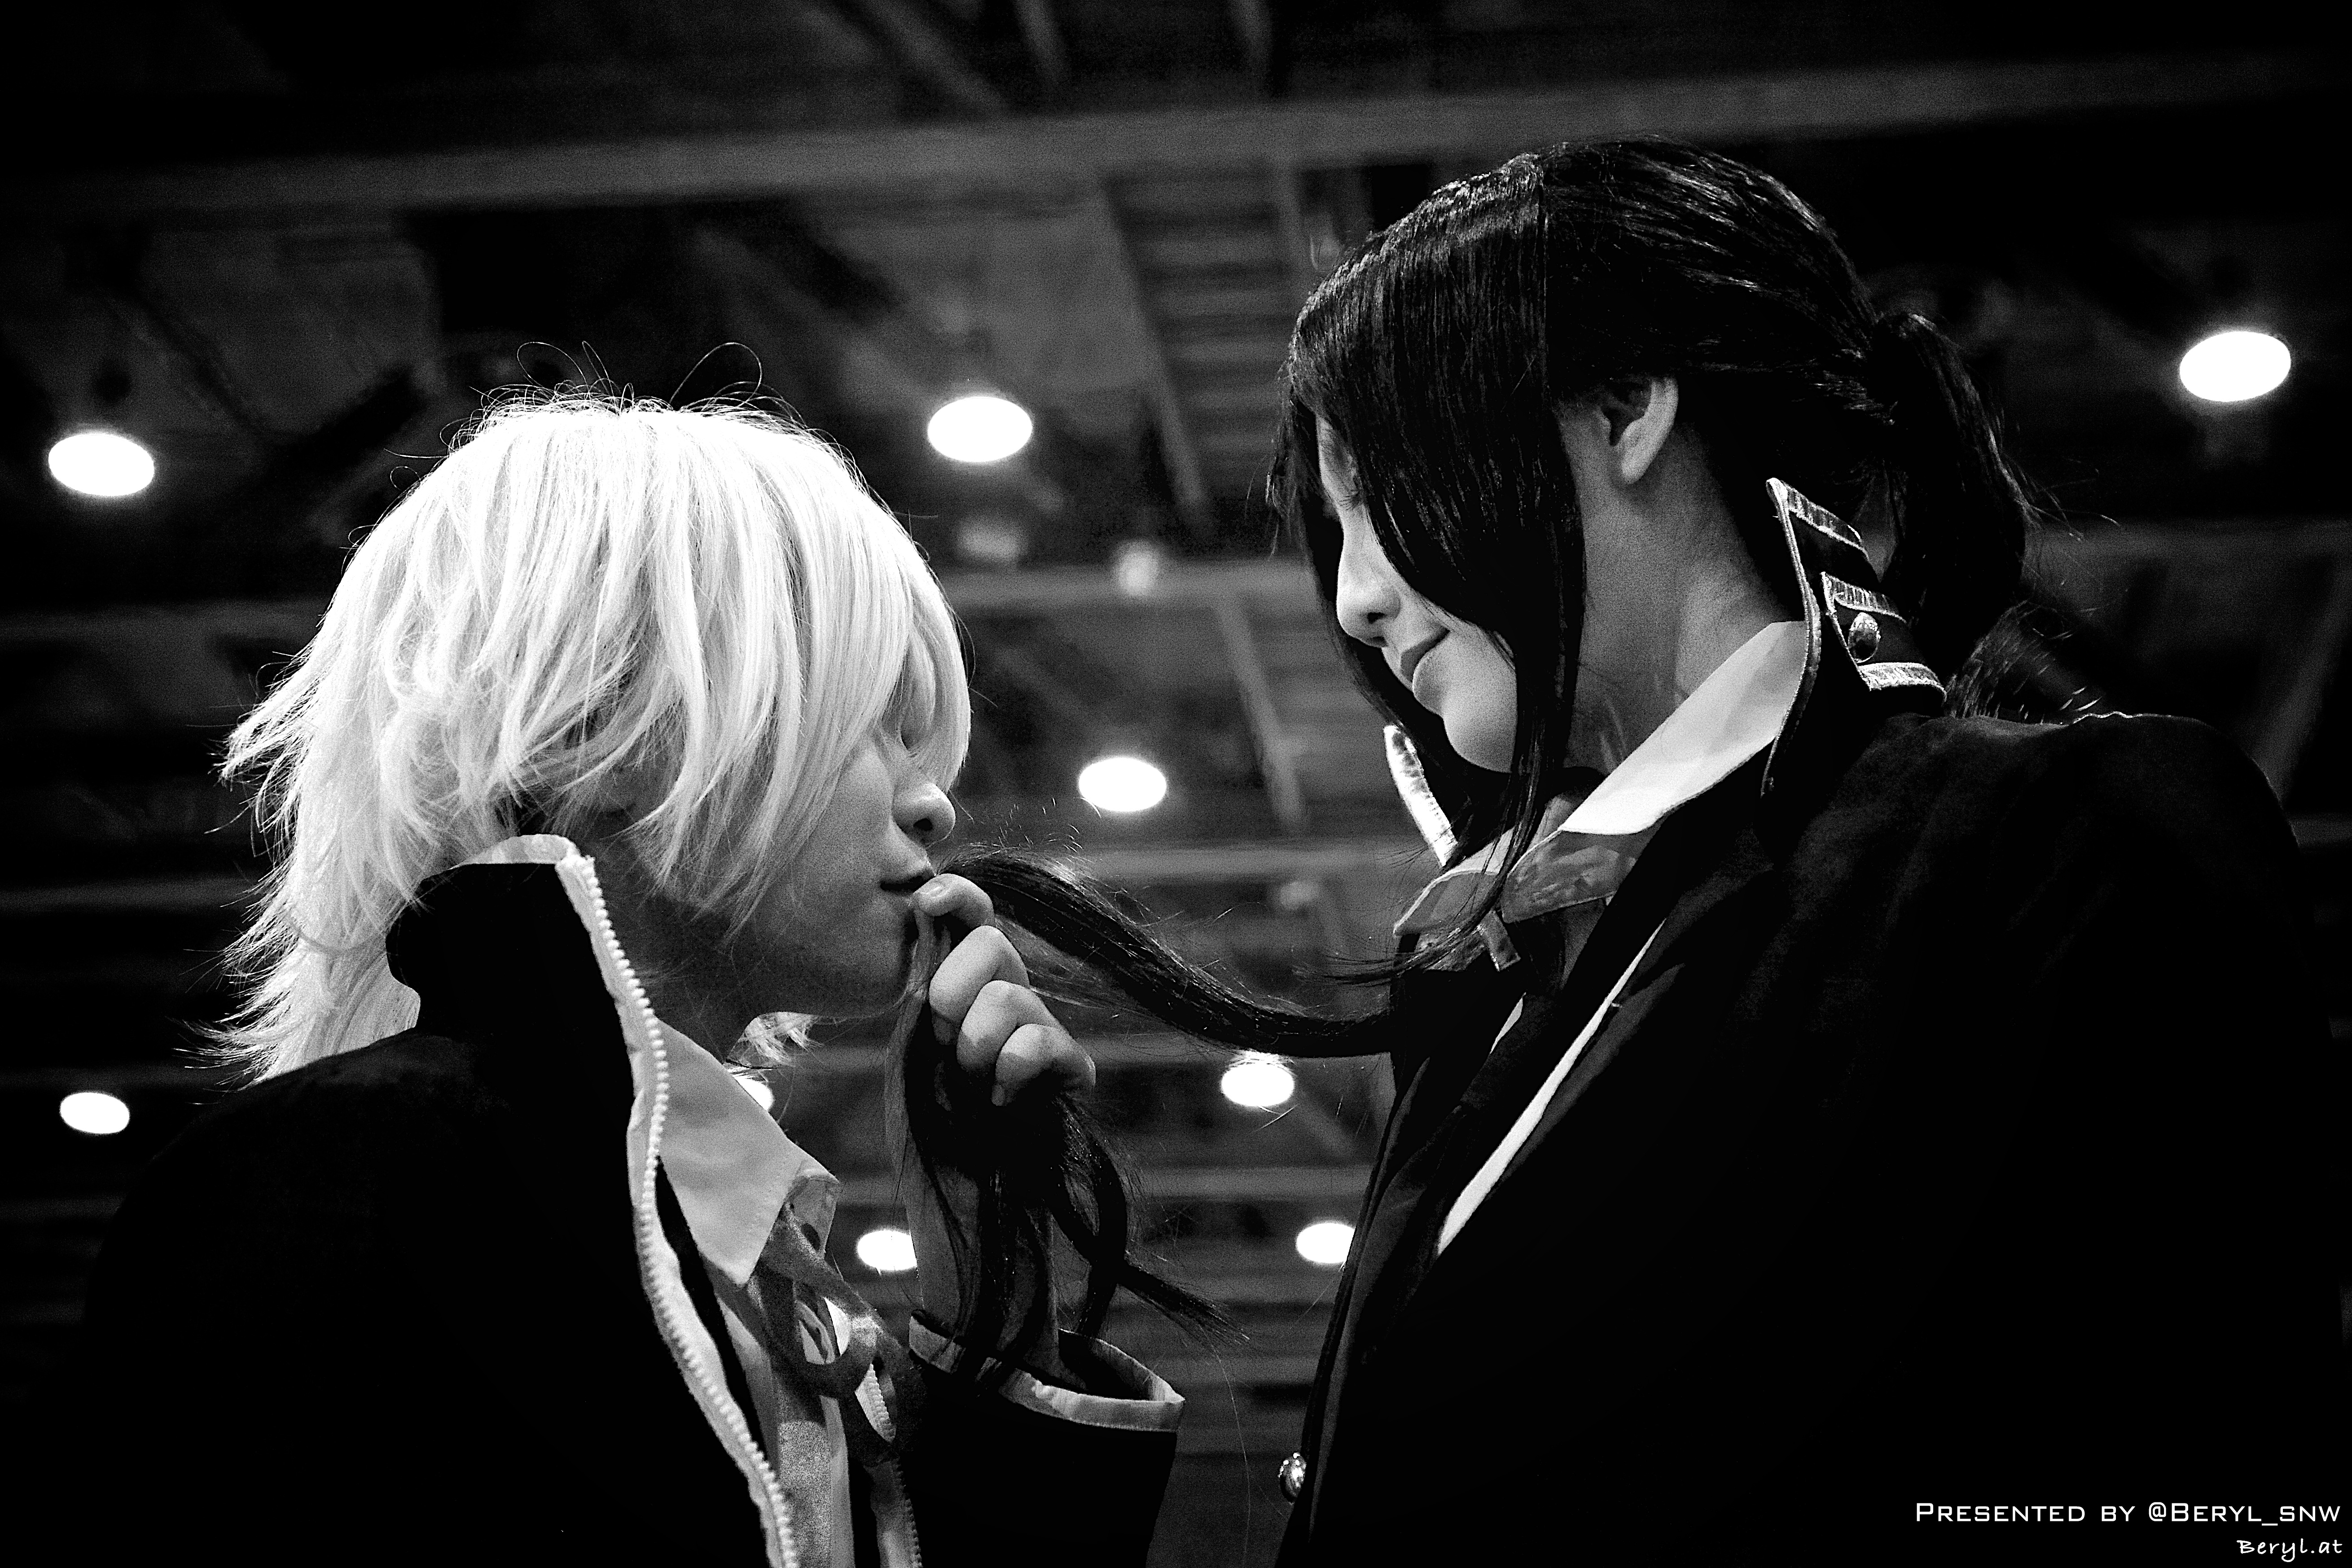
music, black and white, girl, white, game, play, boy, concert, musician, black, monochrome, cosplay, girls, stage, performance, boys, singing, gun, canton, maid, guitarist, costume, anime, acg, cos, coser, costumeplay, fair, entertainment, interaction, singer songwriter, monochrome photography, film noir